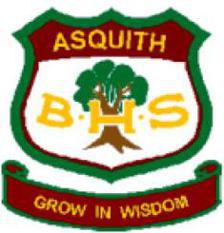
Building: Asquith Boys High School
Country: Australia
Year built: 1960
School in Asquith, New South Wales, Australia Asquith Boys High School Address 430-440 Peats Ferry Road Asquith , New South Wales Australia Coordinates 33°41′30″S 151°6′17″E / 33.69167°S 151.10472°E / -33.69167; 151.10472 Information Type Government-funded comprehensive single-sex secondary day school Motto Grow in Wisdom Established January 1960 ; 65 years ago ( 1960-01 ) Sister school Asquith Girls High School School district Hornsby Educational authority New South Wales Department of Education Oversight NSW Education Standards Authority Principal Bryce Grant Teaching staff 47.6 FTE (2022) Years 7 – 12 Gender Boys Enrolment 520 (2023) Campus Suburban Colour(s) Green and maroon Website asquithboy-h .schools .nsw .gov .au Asquith Boys High School is a government-funded comprehensive single-sex secondary day school for boys, located on Jersey Street, Asquith , an upper north shore suburb of Sydney , New South Wales , Australia. Established in 1960, the school enrolled approximately 520 students in 2023, from Year 7 to Year 12 , of whom three percent identified as Indigenous Australians and 19 percent were from a language background other than English . The school is operated by the NSW Department of Education in accordance with a curriculum developed by the New South Wales Education Standards Authority ; the principal is Bryce Grant. The school's sister school is the Asquith Girls High School . Activities such as music, art, drama, debating, sport and strong participation in the Duke of Edinburgh's Award Scheme are included in the co-curricular program. History The site on which Asquith Boys High School was built was originally a citrus orchard owned by the Fear family, a Hornsby pioneer family. The name " Asquith " from which the suburb north of Hornsby, and subsequently the school, takes its name, was named in 1915 after the wartime Prime Minister of the United Kingdom , H. H. Asquith , who was later made the Earl of Oxford and Asquith . Before the land was acquired by the New South Wales Government in the 1950s, the land had become a cattle and horse paddock. Originally intended to be the site of the Hornsby Technical College , the Department of Education later decided to build Asquith Boys on its current site instead. Construction of the school buildings began in late 1959 but it was realised that they would not be finished in time for the school's opening in 1960 and thus the half the first boys were housed in various sites around Hornsby while the other half were housed in Chatswood High School . By mid-1960, the A Block was complete and the school moved onto its present site on 24 June 1960. By 1961 the school had risen in size to 660 students, which was later to rise to 990 by 1962, and 30 teachers while E Block and the Assembly Hall were also completed. The first principal was Mervyn Brown, who contributed to establishing school traditions by composing the school song "Grow in Wisdom". By the time the first prefects and captains were elected in 1964, the school had risen in size to 1073 students and 54 teachers. The school was officially opened on 7 August 1964 by the director-general of secondary education, A.W. Stephens. By 1965 the science, arts and music rooms in G Block had been completed. The cadet unit was also formed in 1967, only to be disbanded again in 1973 following the end of Commonwealth funding for cadet units. The 1970s also saw various changes including an expansion of the Library as well as repairs to E Block following a classroom fire. Twins Paul Dawson and Chris Dawson were transferred to the school's PE department from Co-educational schools, following allegations. Chris Dawson coached Lloyd Babb in Rugby League. The school's sister school is the Asquith Girls High School . Notable alumni Daniel Arnamnart – swimmer Lloyd Babb SC – NSW Director of Public Prosecutions George Blackwood – soccer player; played for Adelaide United Kim Carpenter AM – visual artist, theatre director Justin Han – table tennis player John Hartigan AO – journalist and media executive Rolf de Heer – film director Robbie Hooker – soccer player and coach Leroy Houston – rugby union player Mike Kelly AM , MP – politician; former Australian Army lawyer and Member for Eden-Monaro Greg Lindsay AO – think tank executive Gary McKay MC – writer and former Australian Army officer Bruce Miller AO – former Australian Ambassador to Japan Andrew Sayers AM – director of the National Museum of Australia Jordan Smylie –  soccer player; played for the Central Coast Mariners Kim Sterelny – professor of philosophy Russell Trood – former Liberal Party Senator for the state of Queensland See also New South Wales portal Schools portal List of government schools in New South Wales: A–F Education in Australia References